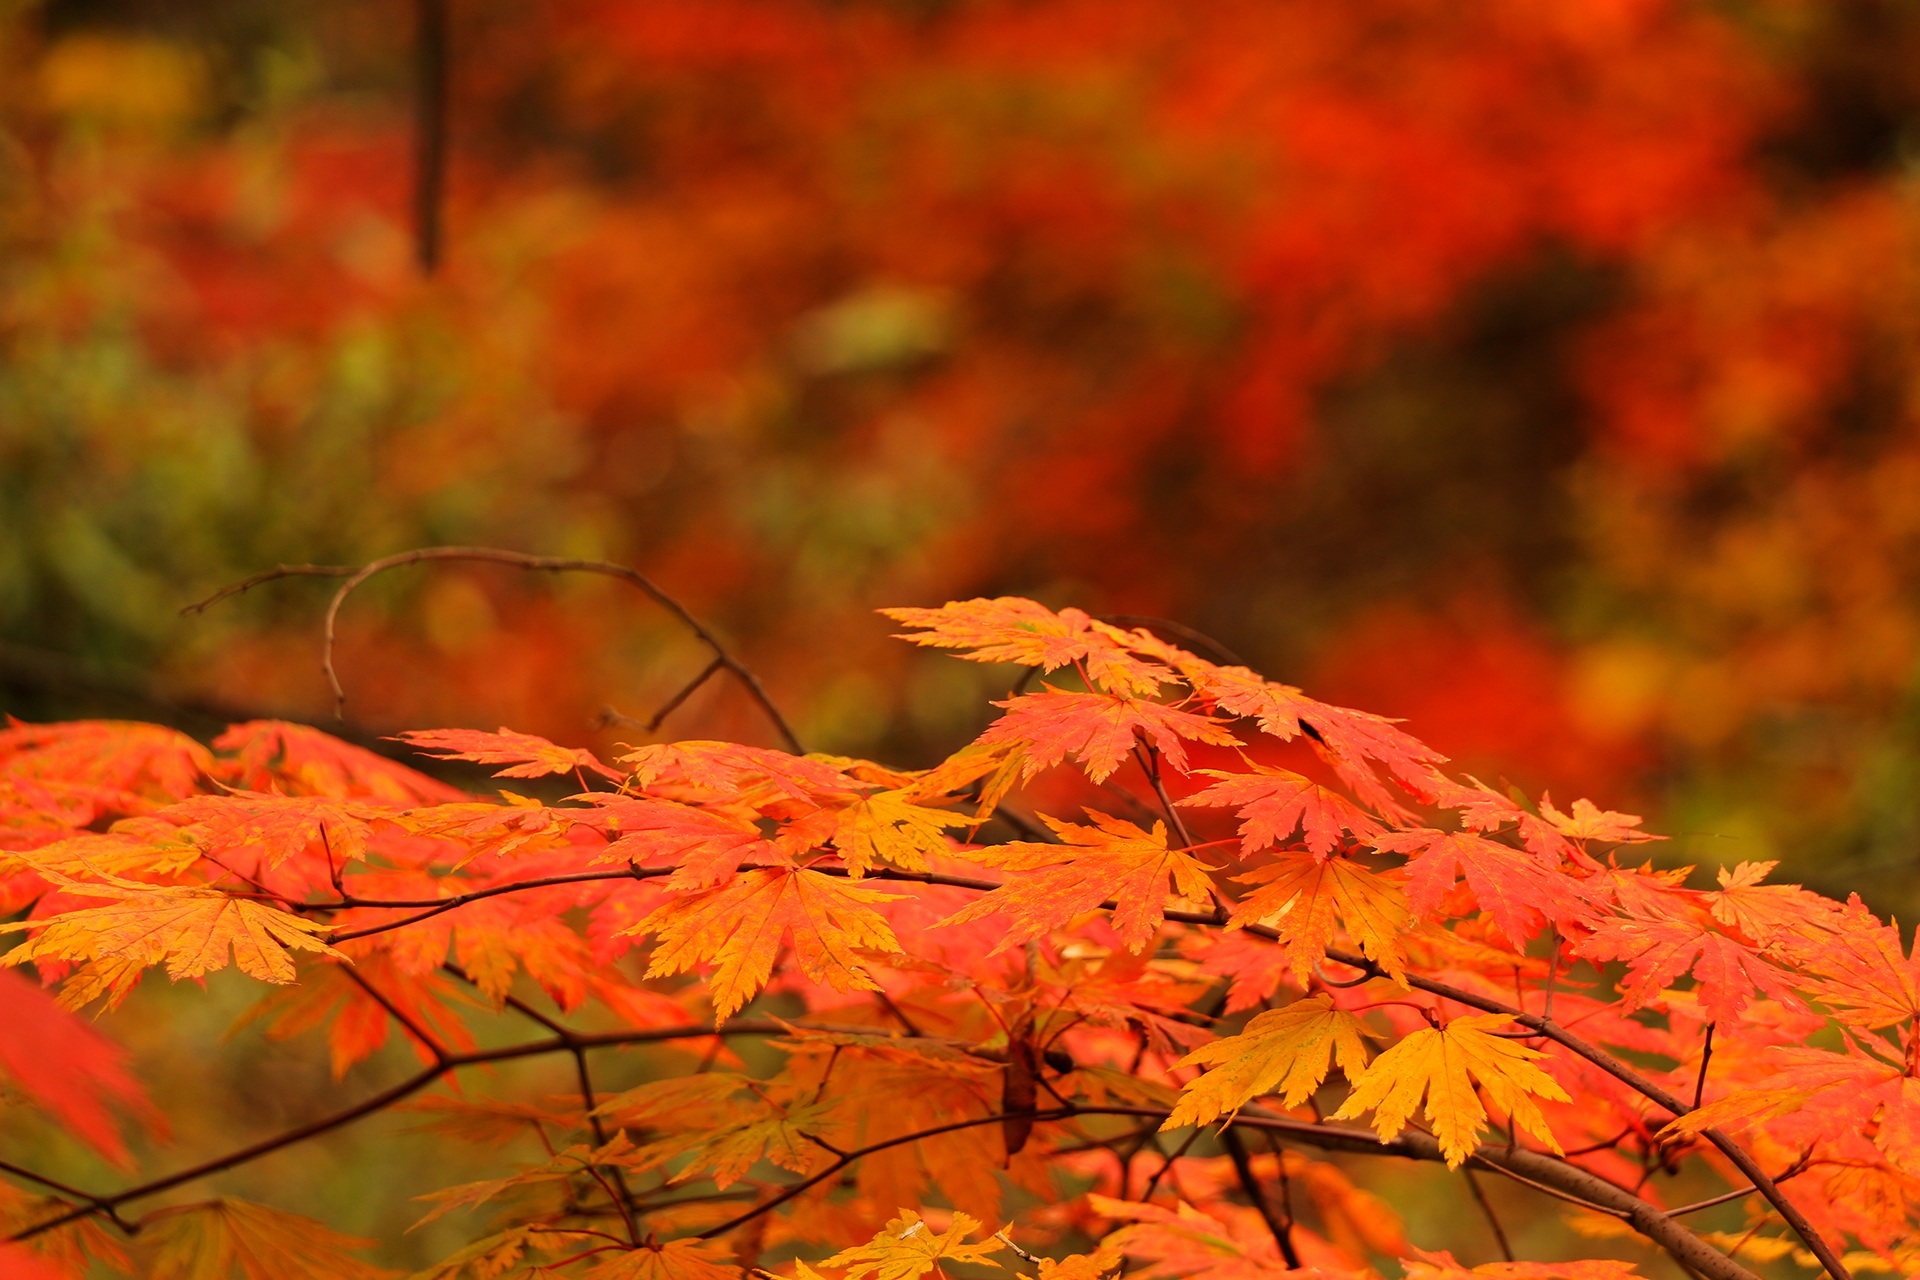
tree, nature, branch, plant, wood, sunlight, leaf, flower, red, autumn, season, maple tree, maple leaf, leaves, deciduous, autumn leaves, the leaves, flowering plant, red maple leaf, woody plant, land plant